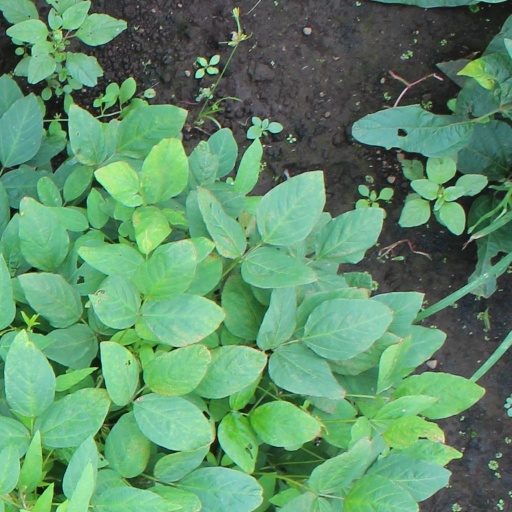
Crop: soybean